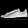
Label: Sneaker